Puschkinia

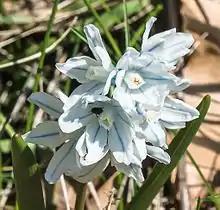
Close-up of flower of "Puschkinia scilloides"

The genus "Puschkinia" was erected by Johann Friedrich Adam in 1805. It is named in honor of the Russian botanist Apollo Mussin-Pushkin. Now placed in the subfamily Scilloideae of the family Asparagaceae, like other lilioid monocots, it was once included in the Liliaceae.